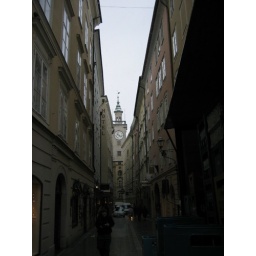
Salzburg side street with church clock tower in the background